Nickel

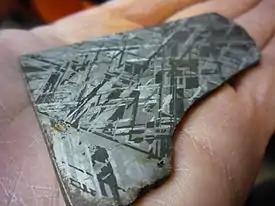
Widmanstätten pattern showing the two forms of nickel–iron, kamacite and taenite, in an octahedrite meteorite

Nickel is a silvery-white metal with a slight golden tinge that takes a high polish. It is one of only four elements that are ferromagnetic at or near room temperature; the others are iron, cobalt and gadolinium. Its Curie temperature is , meaning that bulk nickel is non-magnetic above this temperature. The unit cell of nickel is a face-centered cube; it has lattice parameter of 0.352 nm, giving an atomic radius of 0.124 nm. This crystal structure is stable to pressures of at least 70 GPa. Nickel is hard, malleable and ductile, and has a relatively high electrical and thermal conductivity for transition metals. The high compressive strength of 34 GPa, predicted for ideal crystals, is never obtained in the real bulk material due to formation and movement of dislocations. However, it has been reached in Ni nanoparticles.